Potez 630

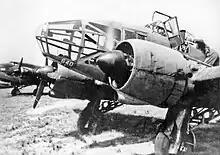
Front of a Potez 63.11

The Potez 630 was a twin engine, all-metal three-seat, finely streamlined monoplane with twin fins and rudders. The basic design allowed for the type to replace various obsolete aircraft in the French Air Force in a wide range of roles. The long "glasshouse" canopy housed a crew of three, comprising a pilot, an observer or commander who was carried according to the mission requirements, and a rear gunner who manned a single flexible light machine gun. The Potez 637 featured a glazed gondola located beneath the fuselage for an observer to be carried in the prone position. Some variants, such as the Potez 631 and 633, had a vertical bomb bay located between the two crew members. The 630 was a relatively simple and sound design, requiring an average of 7,500 man-hours to assemble each aircraft. All members of the family (with the possible exception of the Potez 63.11) shared pleasant flying characteristics and were designed to allow for easy maintenance.